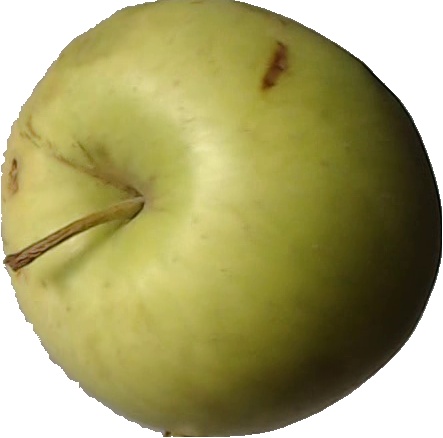
Label: apple_golden_3